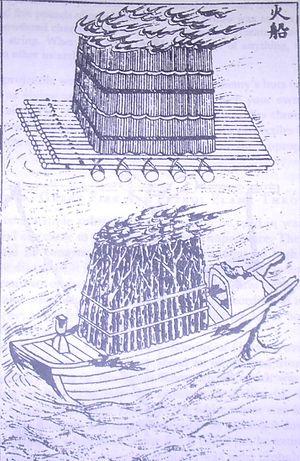
Le brûlot était un navire chargé d'explosifs ou de matériaux inflammables, lancé sur les vaisseaux ennemis pour les incendier. La plupart du temps, il s'agissait d'un vieux bâtiment, de petite taille, ancien navire de guerre ou de commerce, transformé à cet effet.
L'histoire navale de la Chine remonte à des milliers d'années et des archives existent depuis la fin des Période des Printemps et Automne sur l'ancienne marine chinoise et les différents types de navires utilisés à la guerre. La Chine était la première puissance maritime dans les années 1405–1433, lorsque les constructeurs de navires chinois ont commencé à construire d'énormes navires de haute mer. De nos jours, les gouvernements chinois et taïwanais actuels continuent de maintenir des marines permanentes avec respectivement la marine populaire de libération et la marine de la république de Chine.